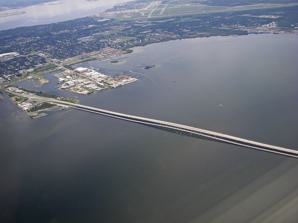
Building: Gandy Bridge
Country: United States of America
Year built: 1924
Bridge in Florida, United States This article has an unclear citation style . The references used may be made clearer with a different or consistent style of citation and footnoting . ( April 2010 ) ( Learn how and when to remove this message ) Gandy Bridge Coordinates 27°53′10″N 82°33′30″W / 27.8861°N 82.5584°W / 27.8861; -82.5584 Carries US 92 Crosses Old Tampa Bay Locale St. Petersburg to Tampa , Florida Maintained by Florida Department of Transportation ID number 100300 (eastbound) 100585 (westbound) Characteristics Total length 14,859 ft (4,529 m) (eastbound) 13,886 ft (4,232 m) (westbound) Width 40.4 ft (12.3 m) (eastbound) 39.7 ft (12.1 m) (westbound) Clearance below 43 ft (13 m) History Opened 1924 (demolished 1975) 1956 (closed 1997–demolished 2015) 1975 (eastbound) 1997 (westbound) Statistics Daily traffic 37,500 (2019) Location Gandy Bridge is the southernmost bridge spanning Old Tampa Bay from St. Petersburg, Florida to Tampa, Florida . The original 1924 span was dismantled in 1975. The second bridge, constructed in 1956 was used for vehicular traffic until 1997, when it was converted to recreational use by non-motorized traffic. It became known as the Friendship Trail Bridge and was demolished in 2016, after closing in 2008 due to hazardous conditions and several failed efforts to preserve the span. The third (1975) and fourth (1997) spans of the Gandy Bridge are currently being used for vehicle traffic. Almost three miles long, the Gandy Bridge is one of three bridges connecting the mainland of Hillsborough County and Pinellas County ; the others being the Howard Frankland Bridge and the Courtney Campbell Causeway . Spans Original span (1924–1975) The original span of Gandy Bridge In 1910, H. Walter Fuller was a director of three companies owned by F. A. Davis . George S. Gandy Sr was the president of all three companies. Fuller prepared a map including a proposed bridge that would cross upper Tampa Bay following the route of Ninth Street North in St. Petersburg. Gandy partnered with Fuller, incorporating three companies towards design and construction of the bridge. Survey crews decided to change the route from Ninth Street to Fourth Street. In 1918, World War I required that all projects exceeding $250,000 required a certificate of necessity from the War Industries Board headed by Bernard Baruch . The project was not approved and financing was canceled. Gandy bought out Fuller's interests and continued alone. In 1922, Gandy hired promoter Eugene M. Elliott to attract new investment. Gandy sold enough stock to finance the bridge, which cost $1.932 million. Construction began in September 1922 and the bridge was completed for a formal opening on November 20, 1924. The steel and concrete bridge spanned a distance of two and a half miles, making it the longest automobile toll bridge in the world at that time. Its double steel bascule drawbridge had a clearance span of 75 feet (23 m) and operated electrically. The original toll to cross the bridge was $.75 for an automobile and driver and $.10 for additional passengers. The bridge stopped collecting tolls on April 27, 1944, after it was seized by the administration of Franklin D. Roosevelt . On December 23, 1945, a federal jury awarded The Gandy Company $2,383,642 in compensation for the property, plus $100,000 in interest. The bridge reduced the distance between Tampa and St. Petersburg from 43 to 19 miles (31 km). Its location enabled travel by auto along the route of the world's first scheduled airline flight , which operated between Tampa and Saint Petersburg for six months in 1914. The Gandy Bridge opened on November 20, 1924 Sixteen visiting state governors and several foreign dignitaries attended the opening ceremony. During George Gandy's speech, he stated; "The bridge is built!" The bridge was dismantled in 1975 immediately after completion of a third span. Efforts to preserve the bridge for recreational purposes were not supported by the Pinellas County Commission, which felt the idea was too expensive, too dangerous, and unnecessary. Second span (1956–2016) A second span was added in 1956 By 1947, state Sen. Raymond Sheldon described the bridge as "outmoded, too narrow and a traffic bottleneck." In 1956 a second slightly higher, fixed span was added to the Gandy Bridge to serve westbound traffic. The first span would then serve eastbound traffic until 1975. The second bridge remained in use until February 1997. Years before, the Florida Department of Transportation (FDOT) deemed the bridge structurally deficient to vehicular traffic unless costly repairs were made. FDOT initially planned to demolish the middle section of the bridge (including the hump) and leave the remaining fishing pier segments intact. The demolished segments would have then been used for an artificial reef. When residents and community groups in both Pinellas and Hillsborough Counties lobbied together against FDOT and the governments of the two counties to save the 1956 bridge, FDOT dropped its demolition plan. After two years of hearings and funding issues, the 1956 bridge reopened to pedestrian and bicycle traffic on December 11, 1999, as the Friendship Trail Bridge. The 1956 span was opened to pedestrian and recreational use from 1999 until 2008 On November 6, 2008, the Friendship Trail was shut down "indefinitely" (though the ends remained open) after a state inspection determined that there were significant structural problems with the bridge's superstructure. The bridge had been decaying for years, eventually forcing the closure of the span to vehicular traffic. However, the inspection yielded that the corrosion of the superstructure had worsened and that the overall condition of the bridge was no longer suitable to keep it open due to safety issues. Only a couple months before, the Sunshine Skyway Bridge 's fishing piers were deemed to the same fate (A recent inspection there had forced the closure of the eastern span on both the northern and southern piers). There was also a repair plan in place for the bridge that would have repaired the pylons at a cost of $4.2 million. That project was cancelled due to the new developments. December 17 brought further gloom for the trail when preliminary estimates to retrofit the bridge added up to about $30 million. Furthermore, the projected costs would only provide a temporary solution to the structure that would only last about ten years. With the state and the nation in recession, county governments saw no way to meet the staggering costs, leaving the trail likely closed for good. December 20, 2008 a report done by Kisinger Campo & Associates and SDR Engineering Consultants showed that the bridge could potentially collapse due to the amount of decay on the structure. Immediately after the report was released, Hillsborough and Pinellas County officials decided to close the entire bridge permanently. The report suggested the following: $4.1 million to retrofit both ends of the bridge only $13 million to demolish the bridge only $30 million to retrofit the entire structure $81.1 million to demolish and rebuild the bridge In May 2009, the initial estimates were revised: $10 million to retrofit both ends of the bridge only $13 million to demolish the bridge only $15 million to retrofit the entire structure $19 million to demolish and rebuild fishing piers The piers of the Gandy Bridges, with the 1956 span in the left, the 1996 span in the middle, and the 1975 span in the right. After a series of meetings in May, June, and July 2009, the Friendship Trail bridge oversight committee voted to explore the $15 million option to retrofit the entire bridge, which would add about 10 years to its lifespan, with supporters hoping that it would be funded by the American Recovery and Reinvestment Act . A peer review done by E.C. Driver and Associates disagreed on the repair estimate claiming it would take $48 million to repair the bridge. Also in July 2009, the animal rights group, People for the Ethical Treatment of Animals (PETA) offered to contribute funds to help save the Friendship Trail. However, the group asked for fishing to be banned throughout the entire span. In April 2010, both Hillsborough and Pinellas County Commissions voted to demolish the entire structure. In March 2011, citizens came together to save the bridge again, proposing a public/private partnership to fund repairs. In April 2011, Hillsborough County Commission voted to delay the demolition in order to give a group of citizens 30 days to come up with a viable plan to repair and re-open the bridge On June 27, 2012, the Hillsborough County Commission voted to allow the group more time to evaluate their options for the bridge. It would also allow the commission to decide on a plan to possibly present a referendum to voters in November to hike the property tax to fund park improvements. Despite the various community efforts to save the bridge, none were able to fully materialize. Gradual demolition work was underway by 2015, and was completed as of July 2016. Third and Fourth spans (1975–present) Traveling across the 1975 (eastbound) bridge with the 1997 (westbound) bridge to the left A third span was opened to traffic on October 20, 1975, and was originally without street lighting. It was built along the south side of the original span. The 1975 bridge replaced the original 1927 span which was immediately dismantled. On December 21, 1996, another parallel span was built in between the two existing spans to replace the aging 1956 bridge. The new bridge, which was built right over where the first (1927) span once stood and thus north of the third (1975) span, was initially opened to eastbound traffic while the 1975 bridge was closed to allow FDOT to install street lighting and conduct other bridge work. Westbound traffic at that time continued to utilize the 1956 bridge. The 1996 bridge was converted to westbound traffic in February 1997. Differences between the spans The differences between the three bridges are obvious to observers. The westbound span is nine feet higher than the older eastbound span, and has a more gradual hump than its counterpart. The design and architecture of the westbound bridge is similar to the Clearwater Pass Bridge replacement, which was completed in 1994. Future Waves crashing against pile caps of the 1975 span during a 4-foot storm surge from Hurricane Idalia . Its low height is vulnerable to storm surge. In June 2021, FDOT announced that it is conducting a study to construct a fifth span to eventually replace the aging third (1975) span. The new span is slated to be constructed along the north side of the fourth (1996) span, perhaps right over where the second (1956) span once stood. While the agency has identified that work will include widening the fourth span, it is currently unclear as to whether the span will only have widened shoulders, or if an additional travel lane will be added. It is also unclear as to how many lanes the new span will have, though a trail component will be included to replace the trail link lost when the second span was demolished, thus fully reactivating the Friendship Trail. Should FDOT commence with the project, the design phase will begin sometime in 2025. Upon completion of the fifth span, all three Pinellas-Hillsborough bridge crossings over Old Tampa Bay will have trail components. Also, the fifth span will serve westbound traffic while the fourth span will switch to handling eastbound traffic. History 1924-1956: 1924 span built as two-lane, two-way bridge. 1956-1975: 1956 span built for westbound traffic, 1924 span used for eastbound traffic. 1975-1996: 1956 span used for westbound traffic, 1975 span built for eastbound traffic. 1924 span demolished. 1996-1997: 1956 span used for westbound traffic, 1996 span built for eastbound traffic. 1975 span closed for retrofitting. 1997-2008: 1996 span used for westbound traffic, 1975 span used for eastbound traffic. 1956 span used as the pedestrian and recreational use "Friendship Trail Bridge". 2008–2016: 1996 span used for westbound traffic, 1975 span used for eastbound traffic. 1956 span disused and closed. 2016–present: 1996 span used for westbound traffic, 1975 span used for eastbound traffic. 1956 span fully demolished. Future: Future span to be built for westbound traffic, 1996 span to be used for eastbound traffic. 1975 span to be demolished. Mishap history Several barges have struck one of the spans of the Gandy Bridge throughout the years. December 12, 1970: A barge hits the drawbridge when it doesn't open in time, cracking several pilings February 6, 1981: The barge Liquilassie , towed by the tug Tusker , swings wide on a starboard turn and strikes Gandy Bridge, damaging a support column. August 31, 1985: Two barges break their moorings and, powered by waves from Hurricane Elena , crash into the southernmost span of the bridge. March 31, 1988: The shrimp boat Madonna T. Tillman sinks after striking the center of the bridge while being towed by another shrimp boat. March 31, 2006: The 285-foot-long steel barge Apache , towed by the tug Crosby Skipper, swings wide on a turn and slams into a concrete support column. Chunks of reinforced concrete dropped onto the barge's deck, and cracks rippled through the 48-foot-long beam. See also Transport portal Engineering portal Florida portal References